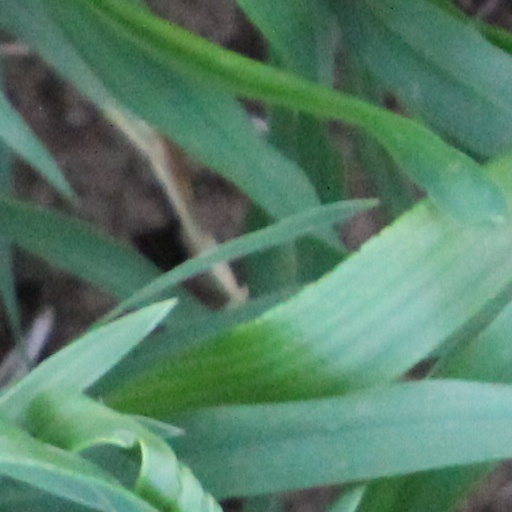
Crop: wheat